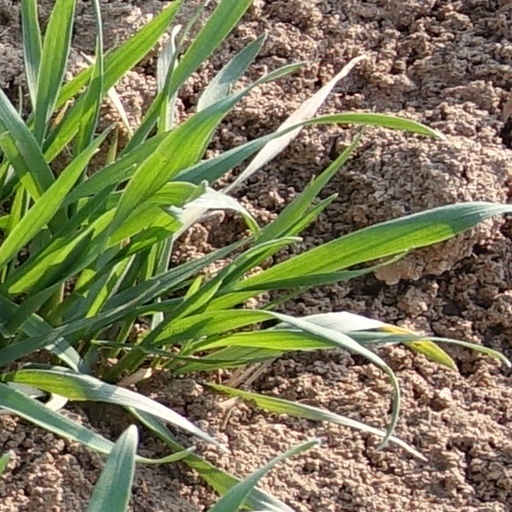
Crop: wheat